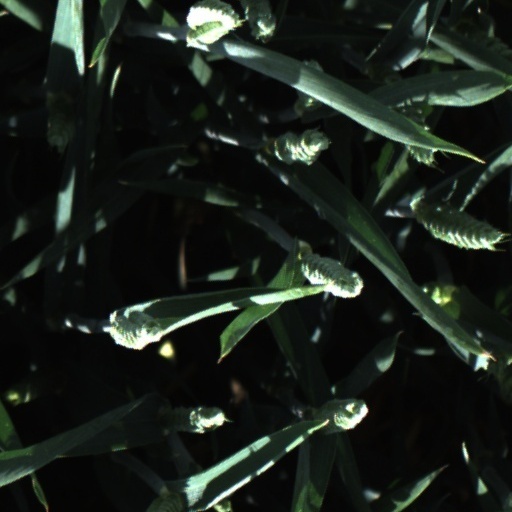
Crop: wheat